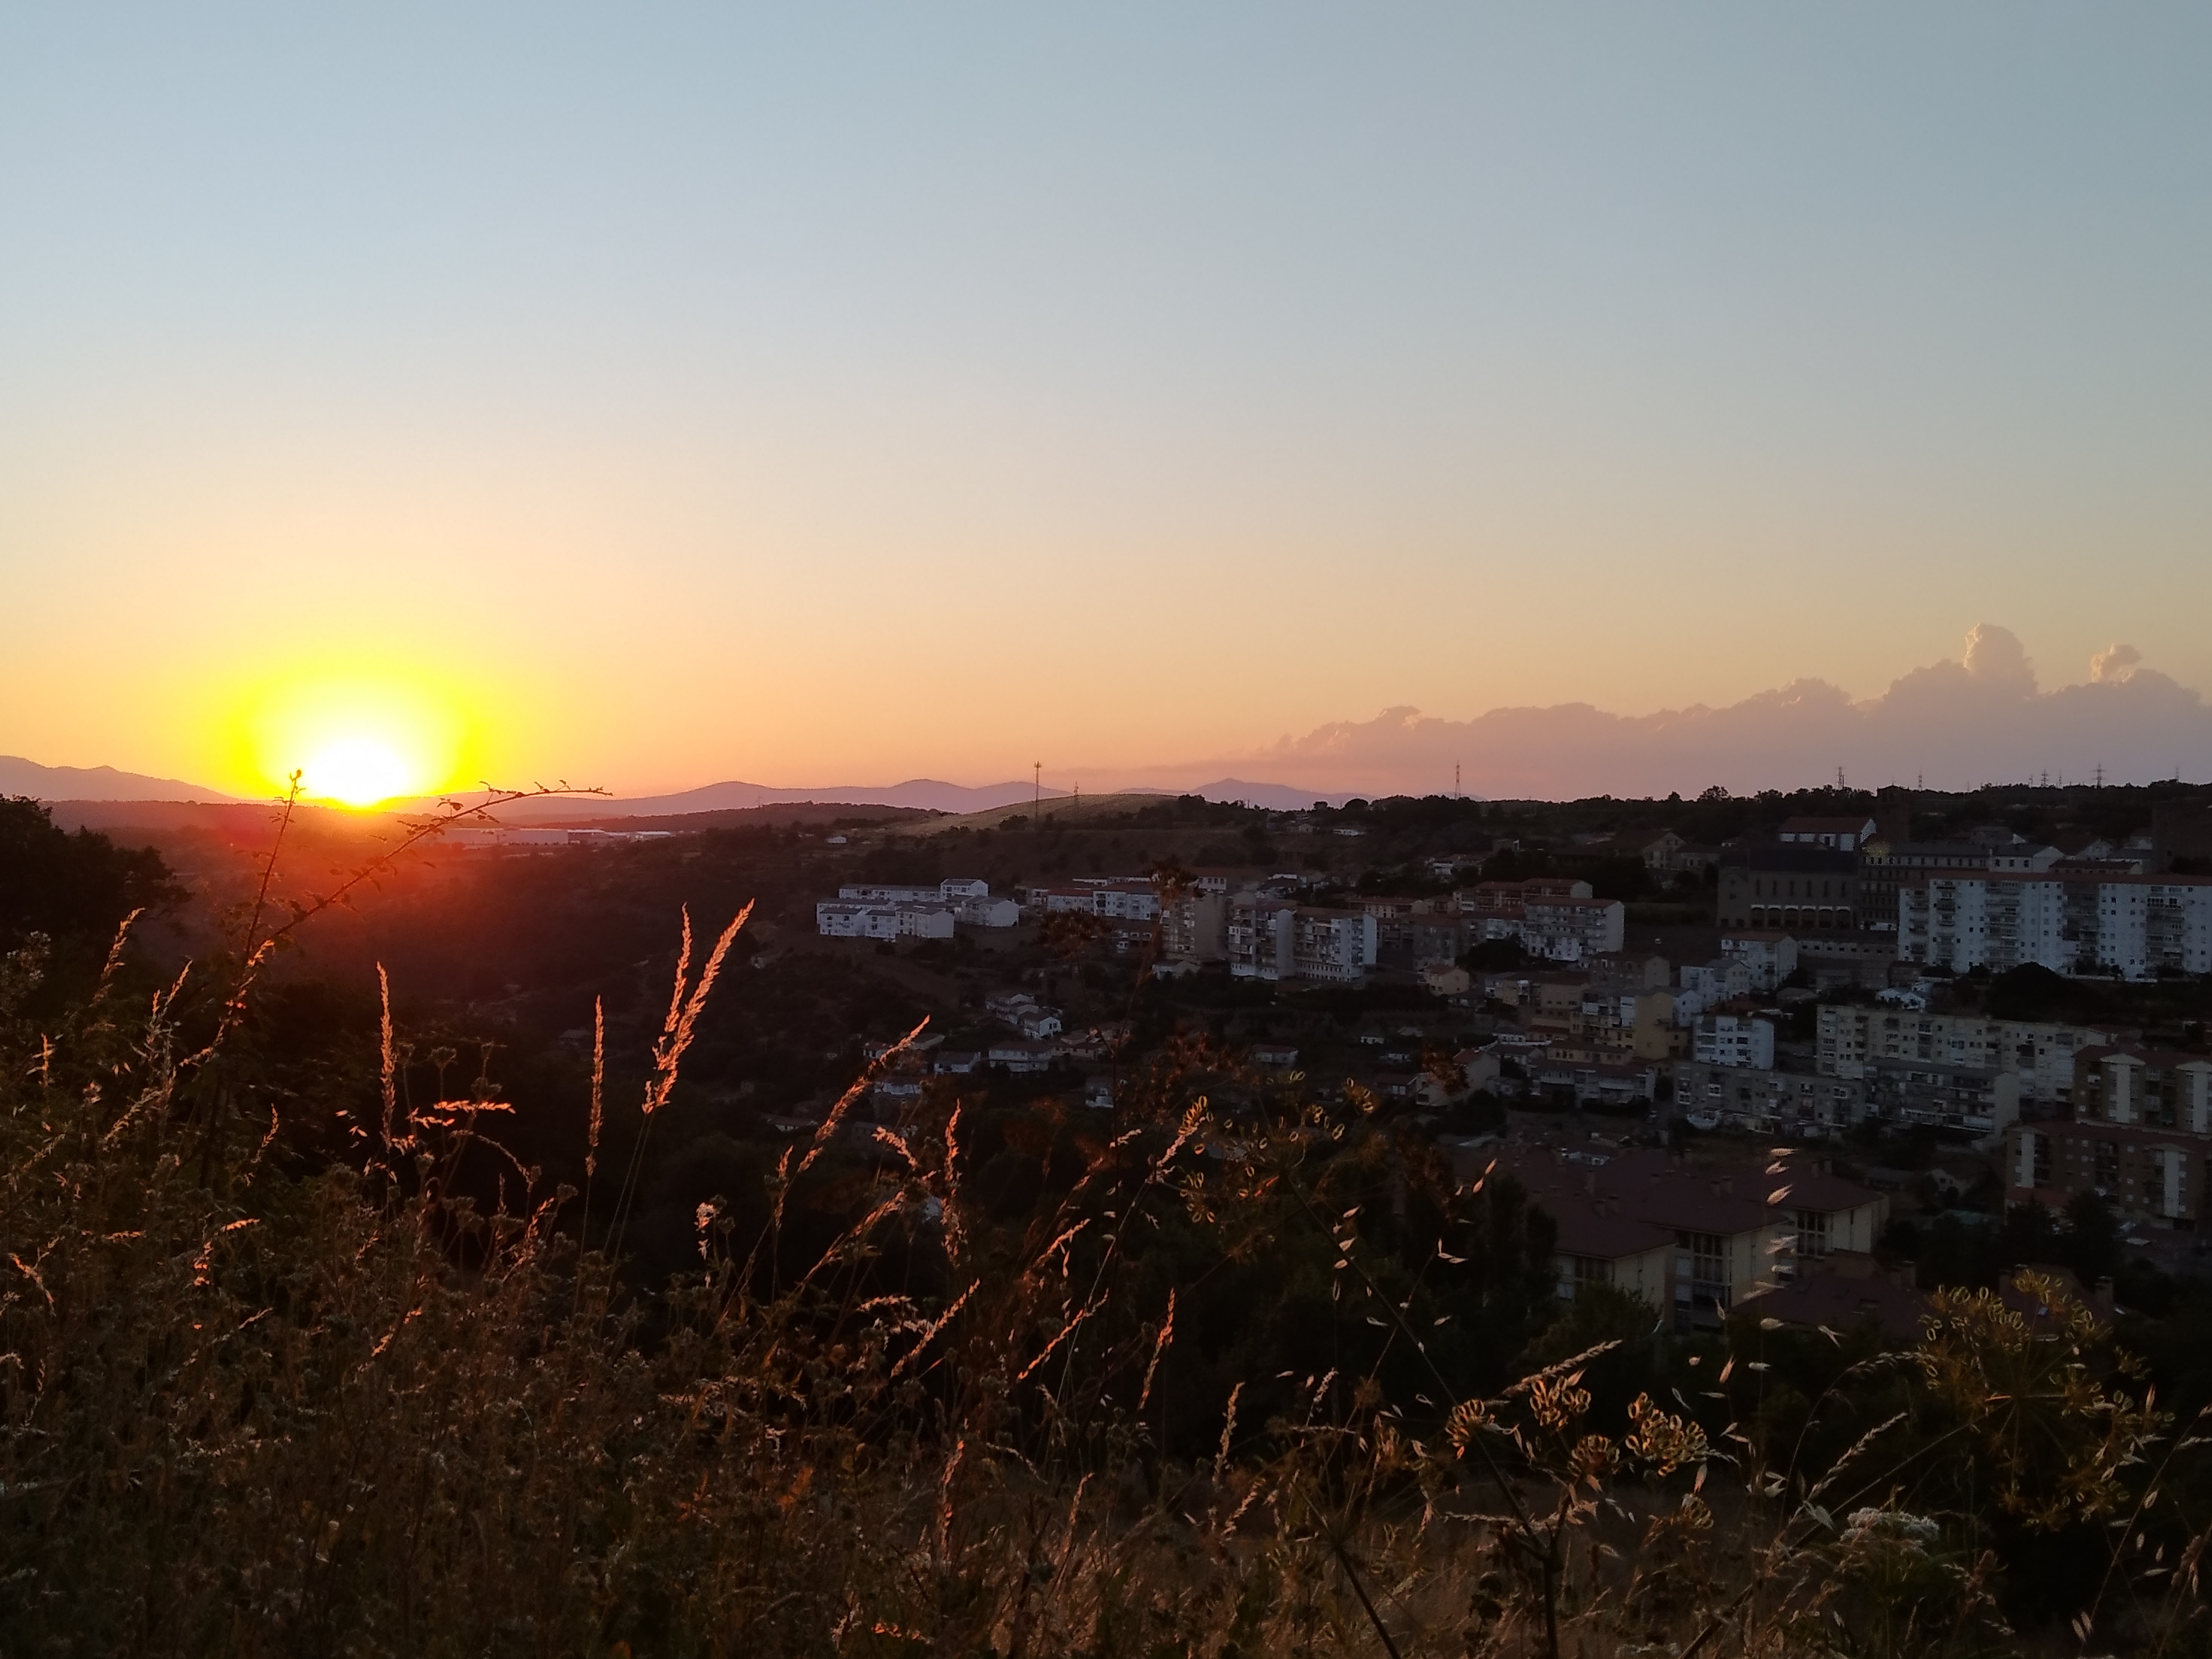
sunset, sky, horizon, sunrise, evening, sun, morning, dusk, cloud, sunlight, atmosphere, afterglow, ecoregion, tree, dawn, landscape, rural area, astronomical object, hill, photography, plain, city